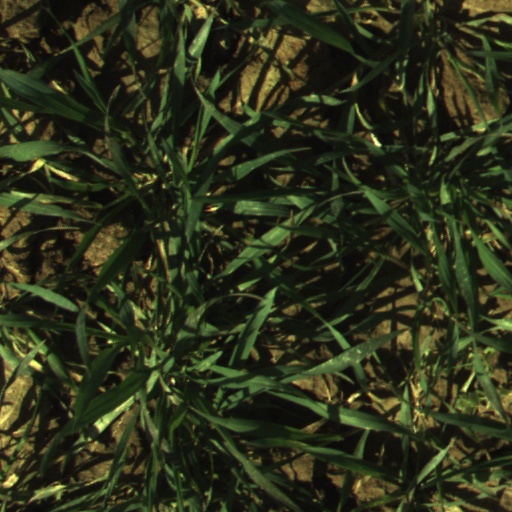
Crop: wheat